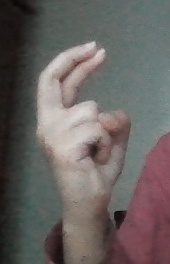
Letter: zay